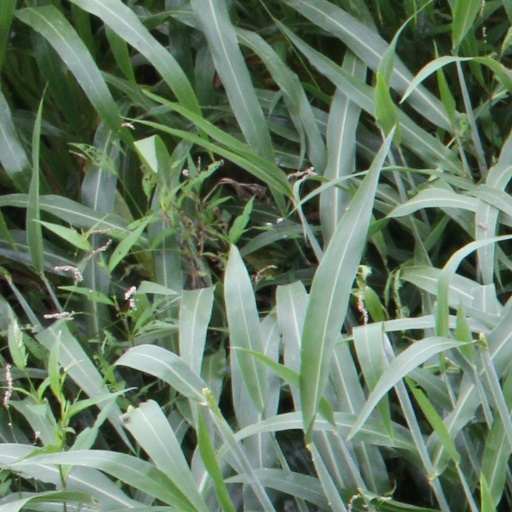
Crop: sorghum